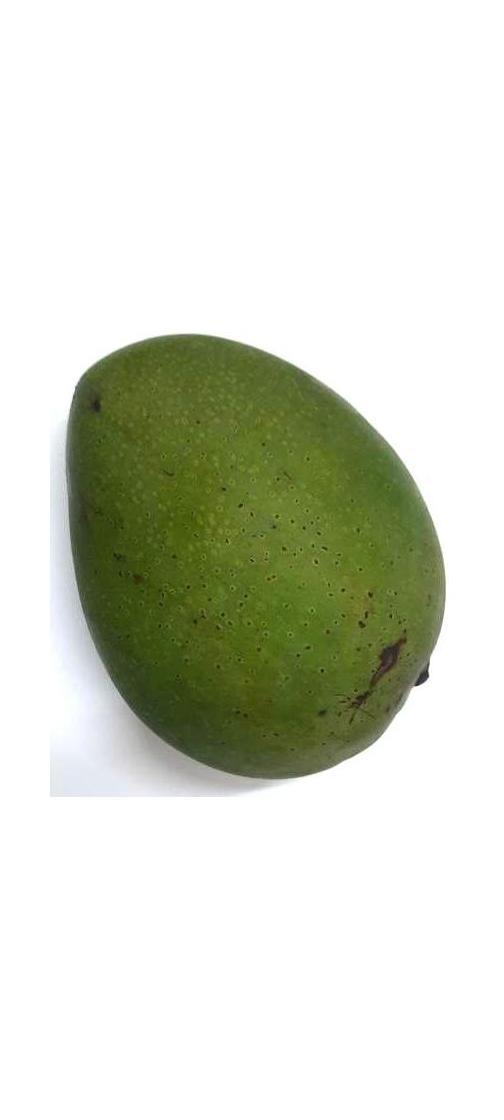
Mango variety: Ashshina Zhinuk